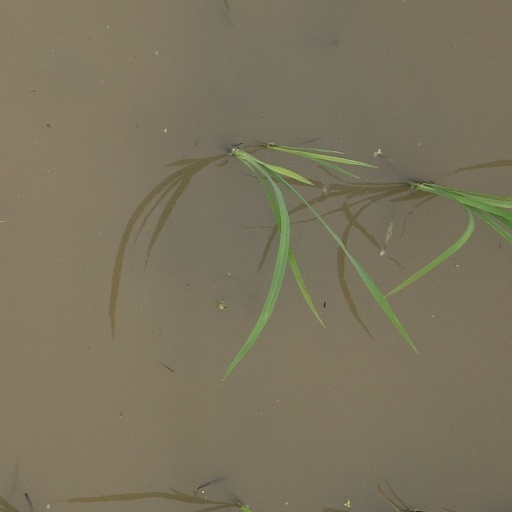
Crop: rice